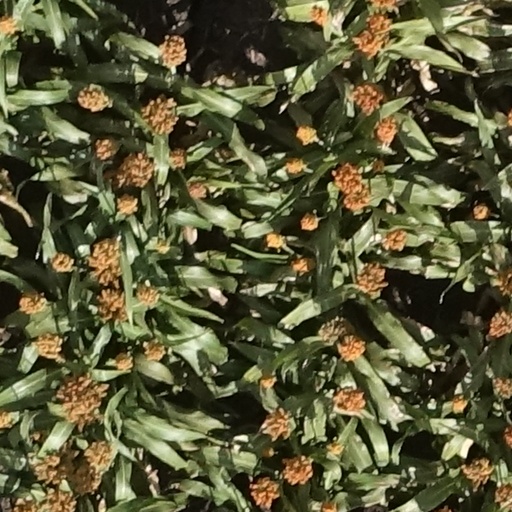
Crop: sorghum